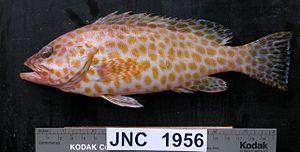
Epinephelus areolatus, photo sur fond noir, longueur à la fourche 22 cm, poids 156 grammes, pêché à Nouméa, Nouvelle-Calédonie